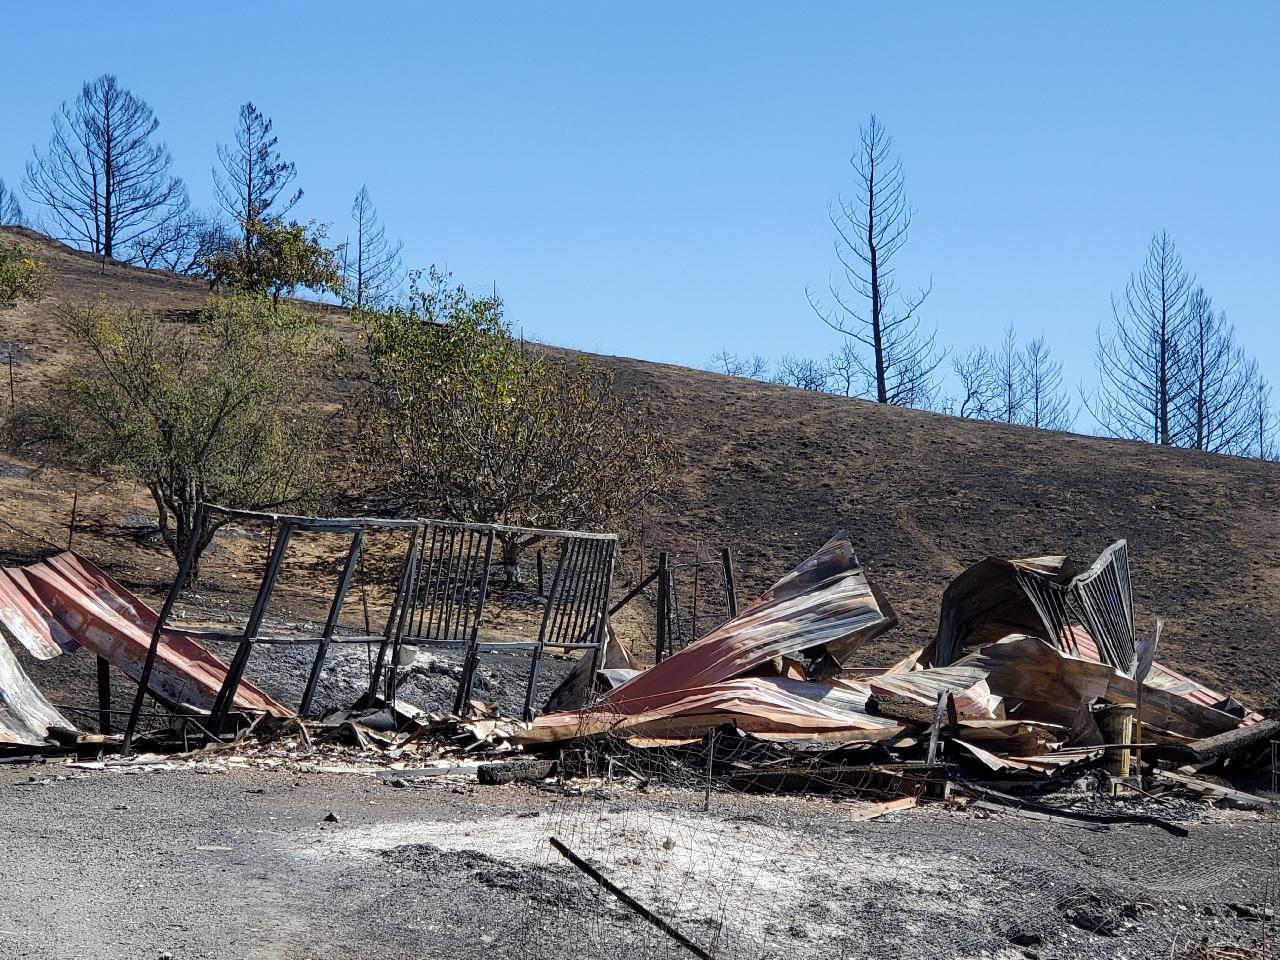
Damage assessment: destroyed